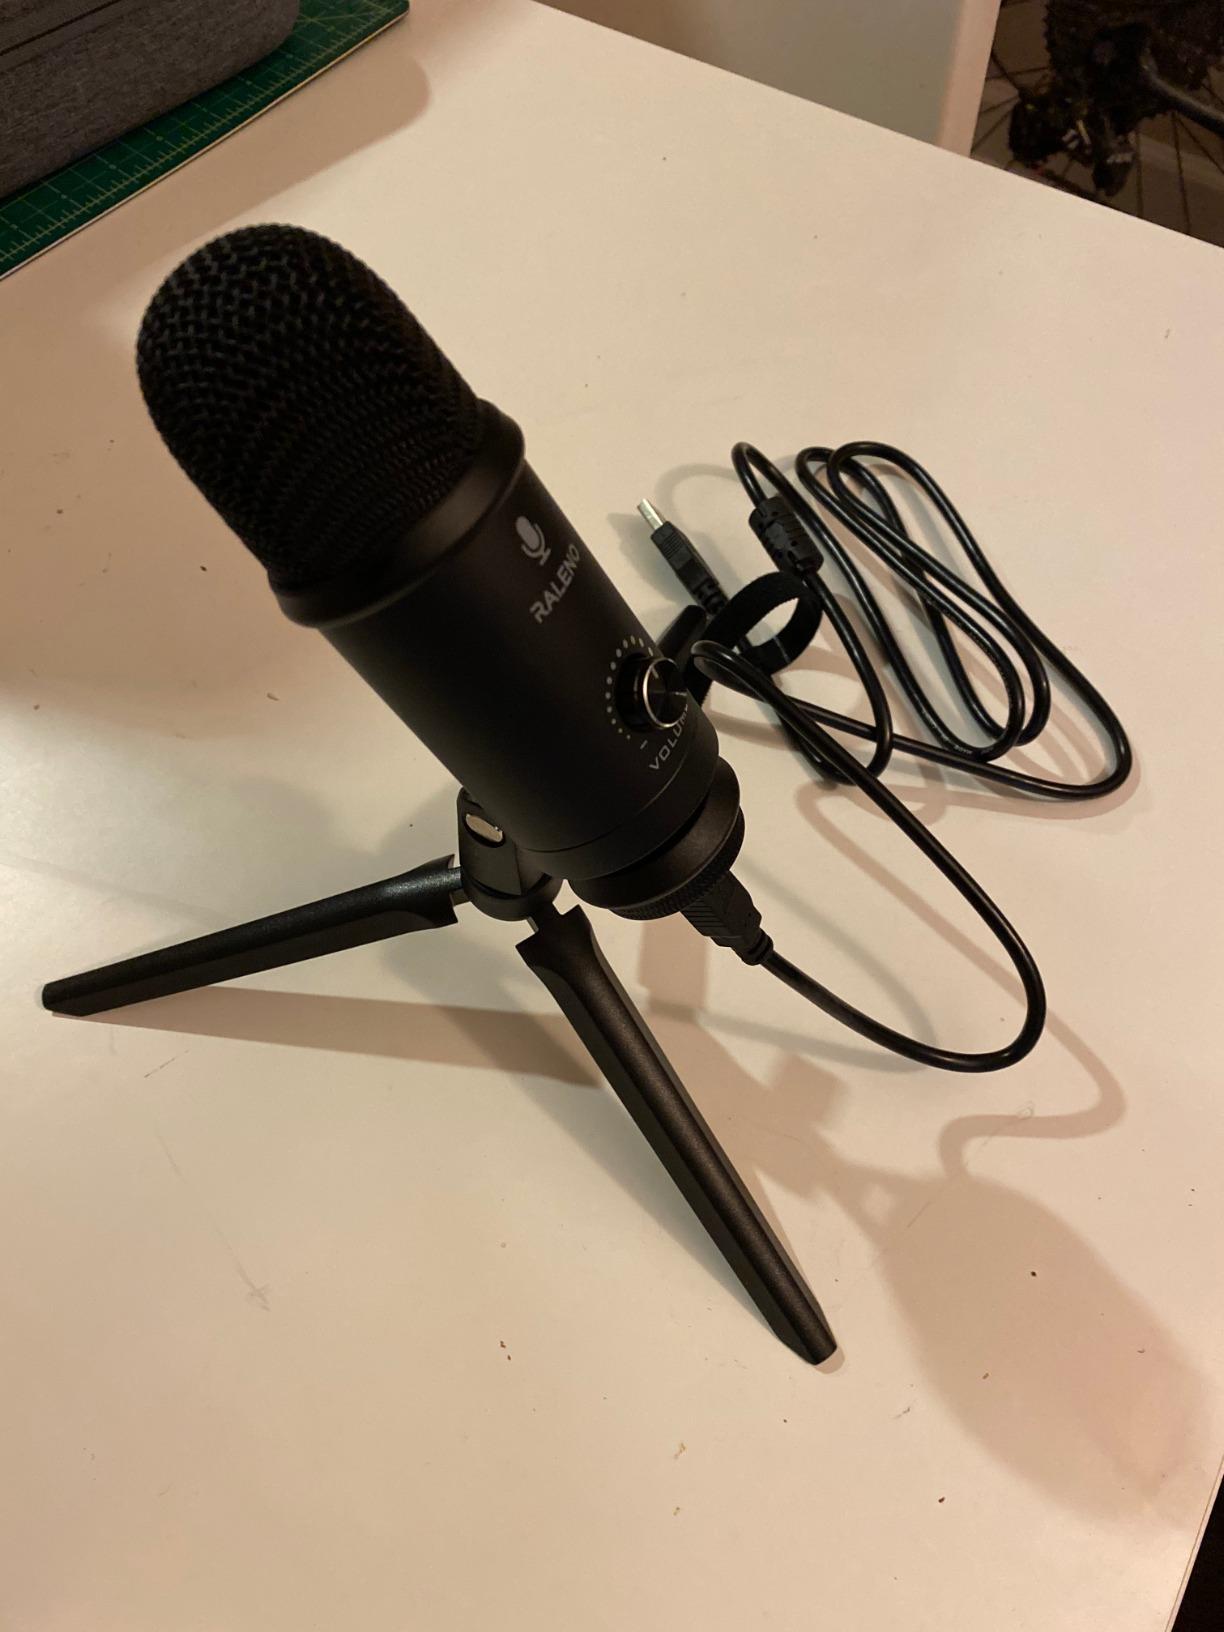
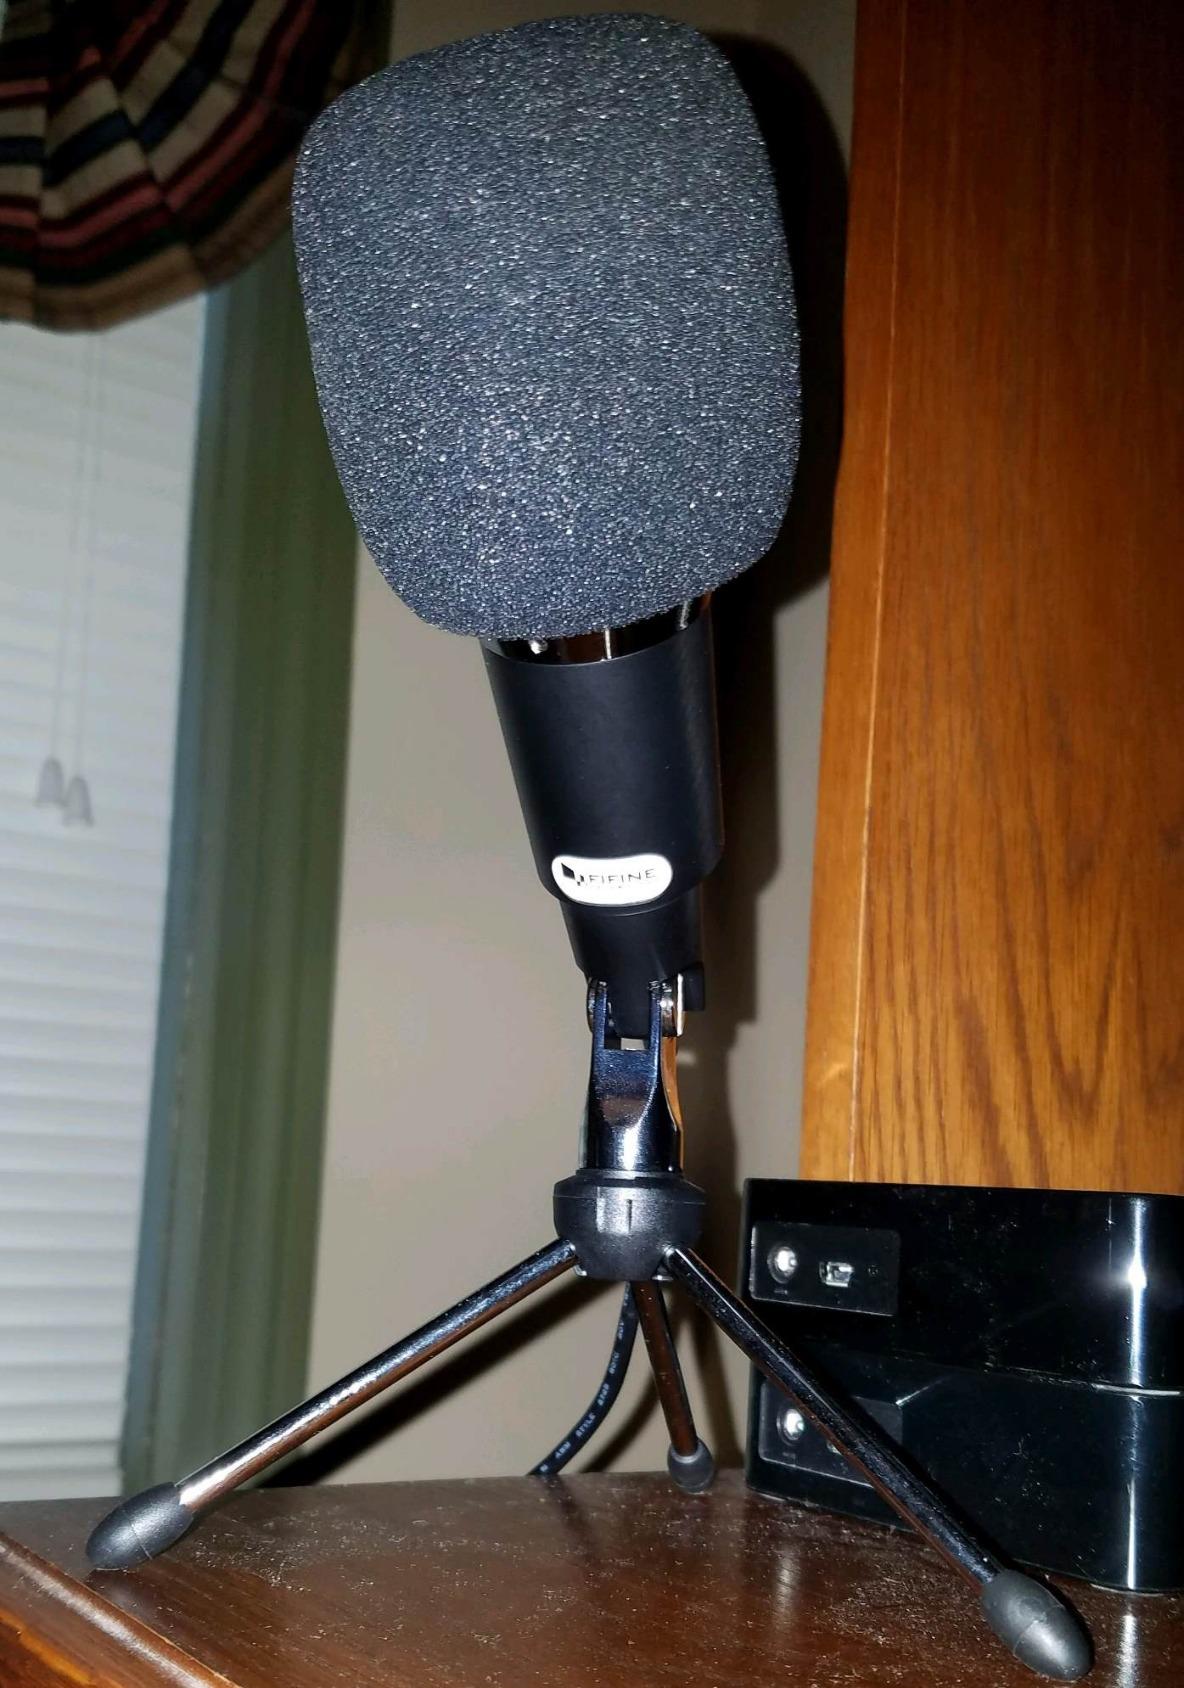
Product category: microphone
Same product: no